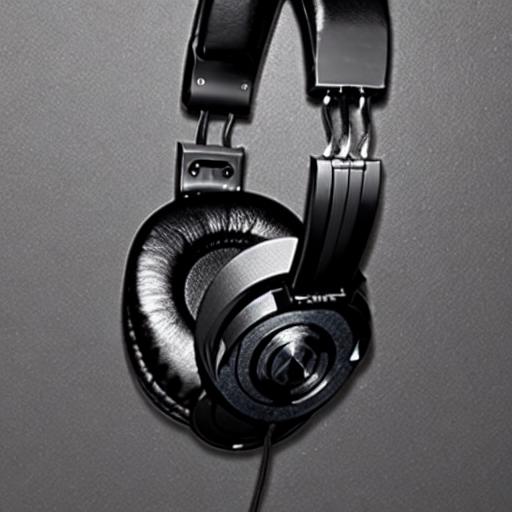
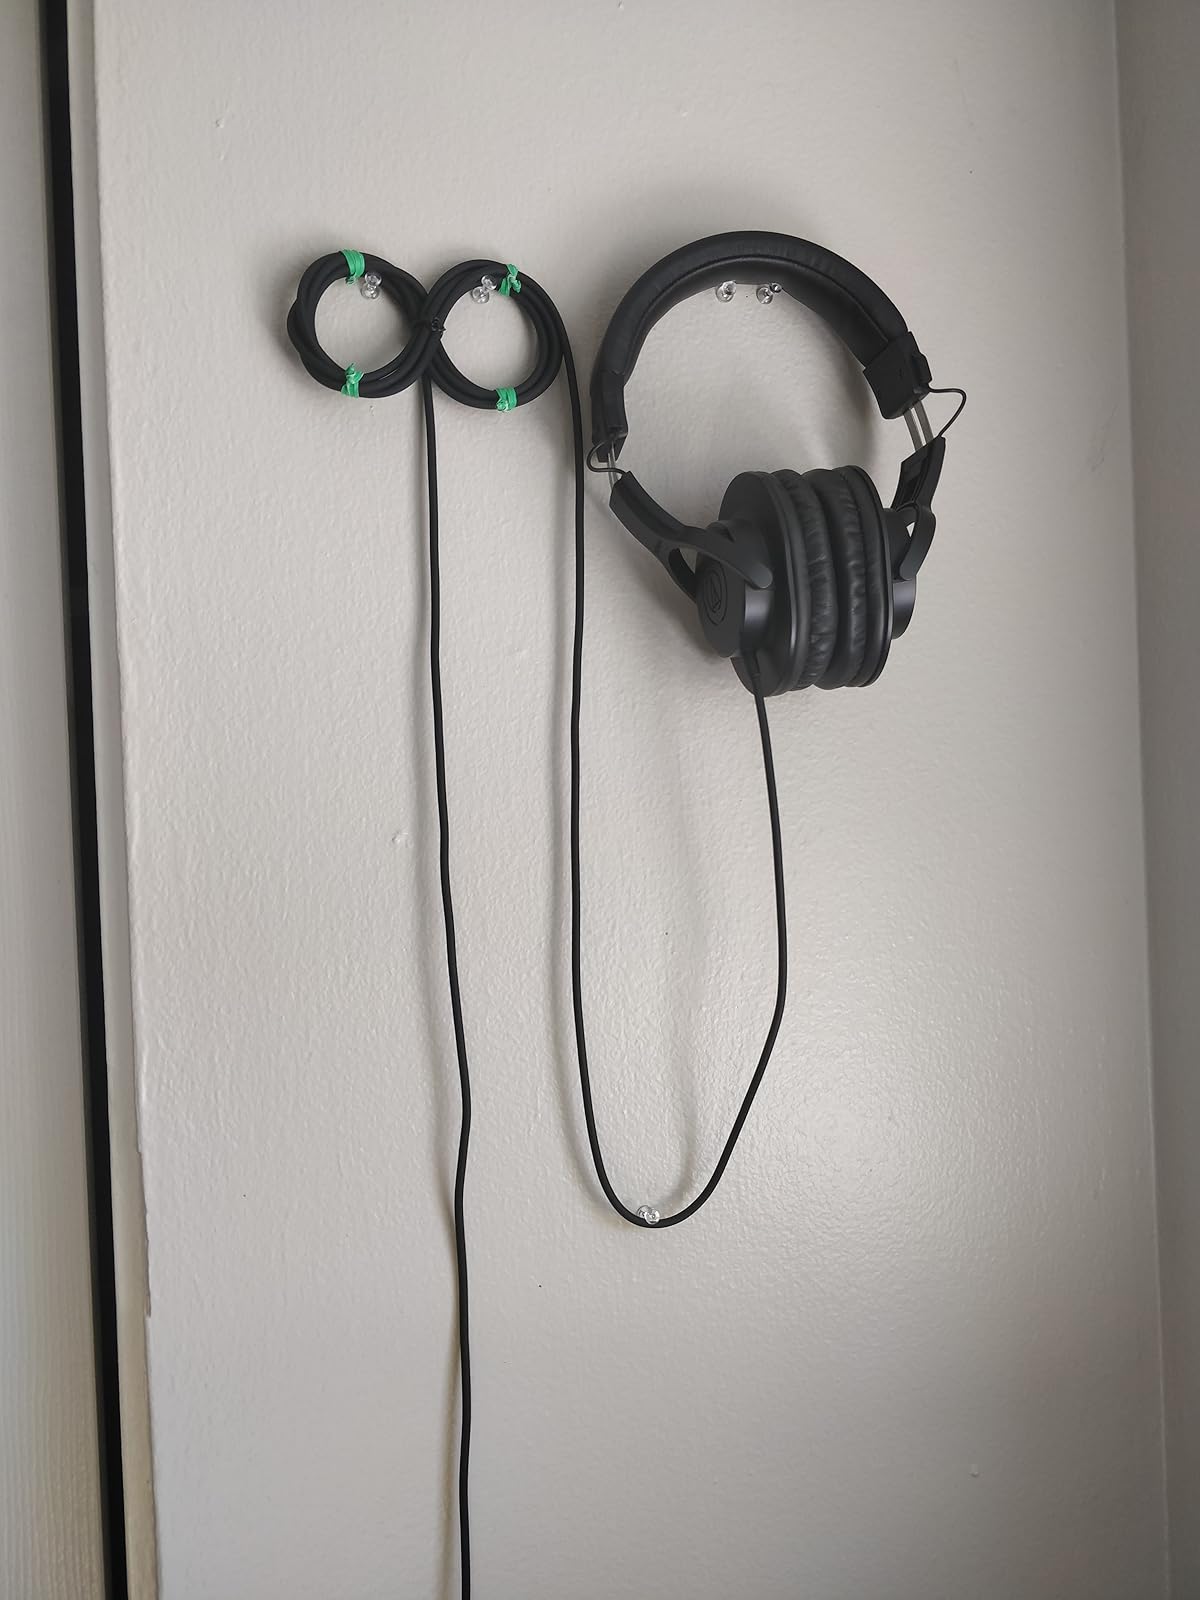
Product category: headphones
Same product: no